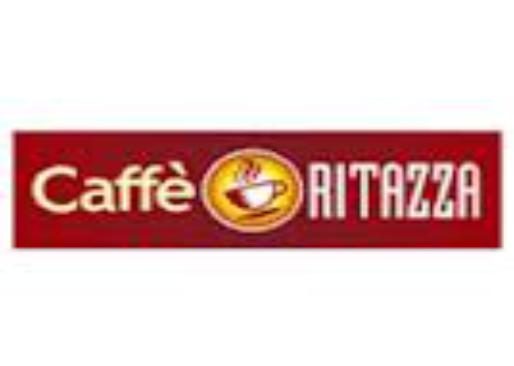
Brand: Caffe Ritazza
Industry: Food